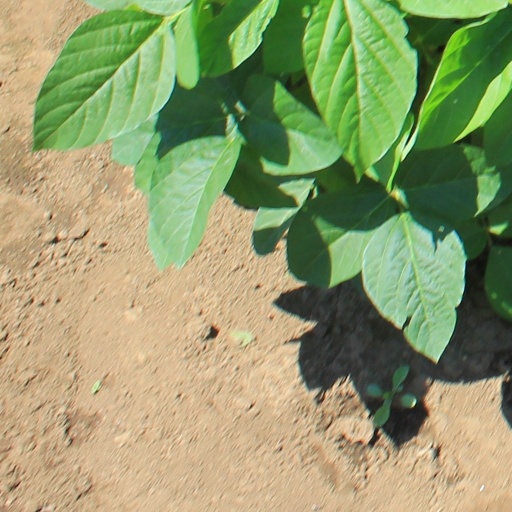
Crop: soybean